Paopao (canoe)

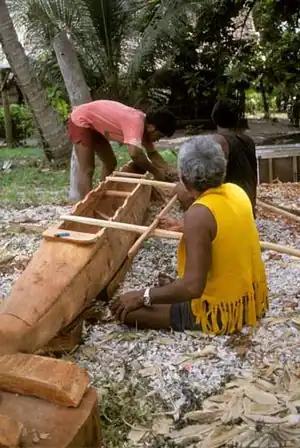
Men carve a canoe on Nanumea Atoll in Tuvalu.

A paopao (from the Samoan language, meaning a small fishing canoe made from a single log), is the name used by the Polynesian-speaking inhabitants of the Ellice Islands (now Tuvalu) for their single-outrigger canoes, of which the largest could carry four to six adults. The large double-hulled sailing canoes ( and ) had ceased to be constructed in the Ellice Islands some time before contact with Europeans.